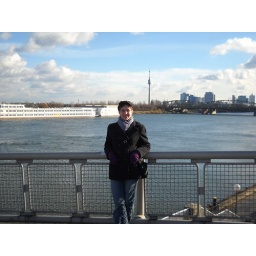
While waiting for the next tram to come, we hustled over the hill to the bridge so we could see the famous river~